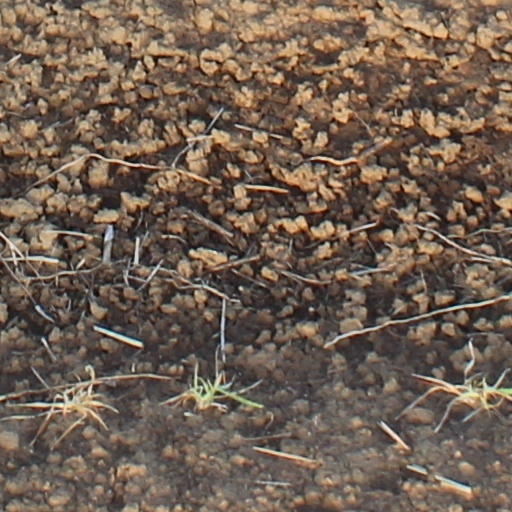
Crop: wheat